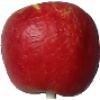
Label: red_yellow_apple